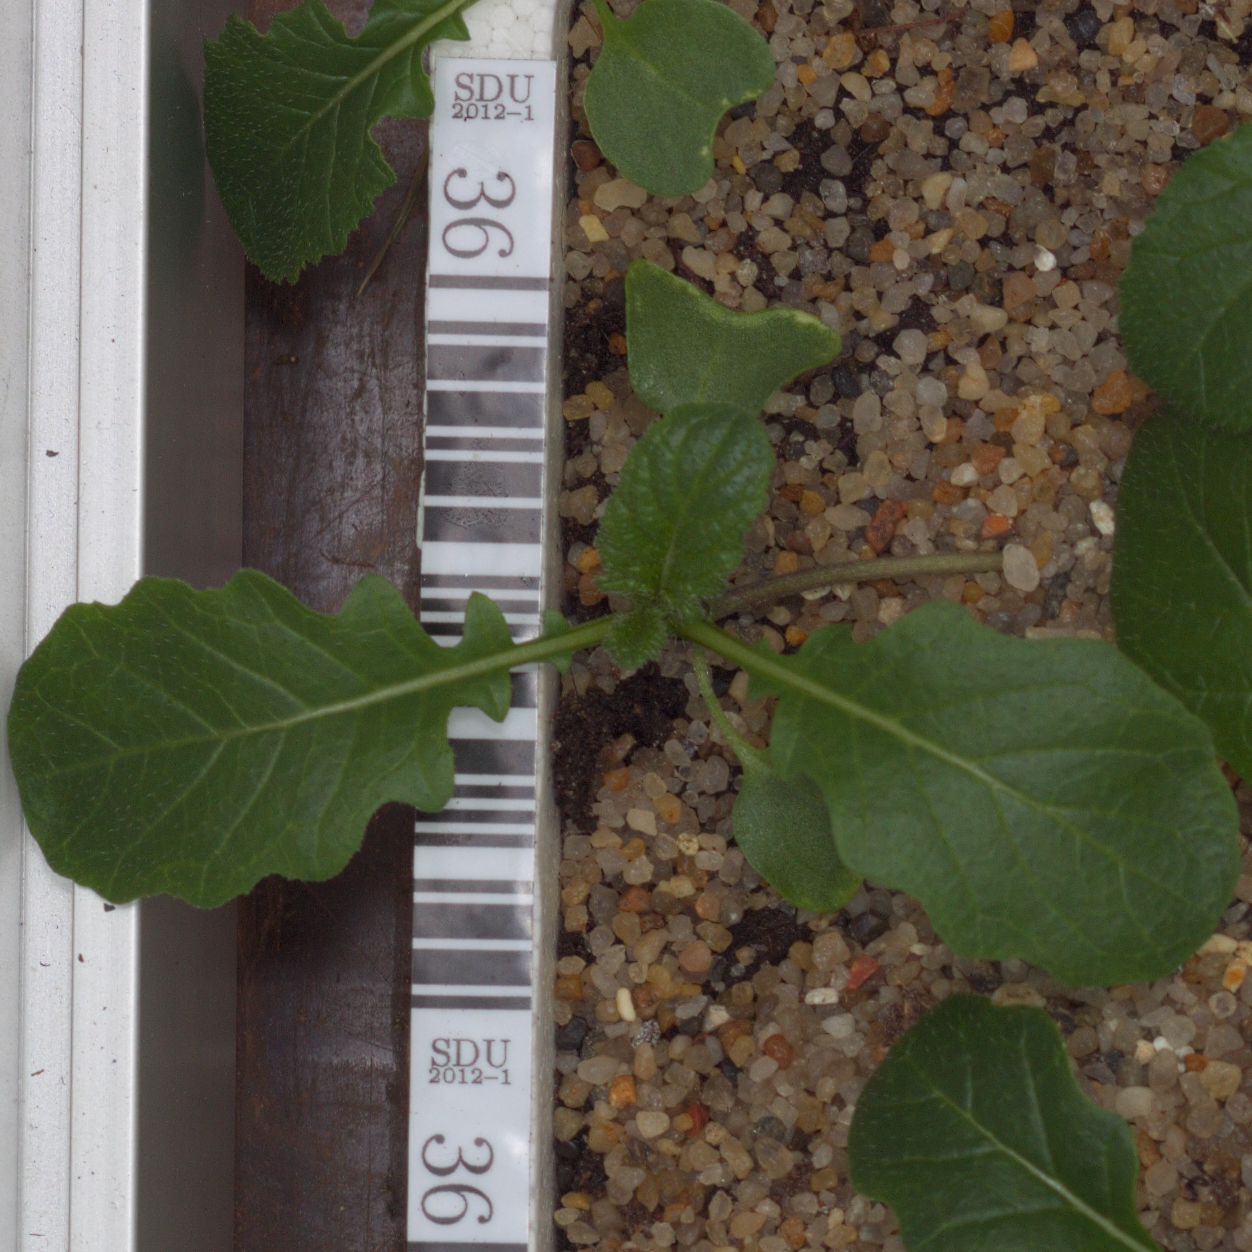
Label: charlock